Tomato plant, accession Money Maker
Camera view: horizontal (90 deg, fisheye); turntable rotation: 270 degrees
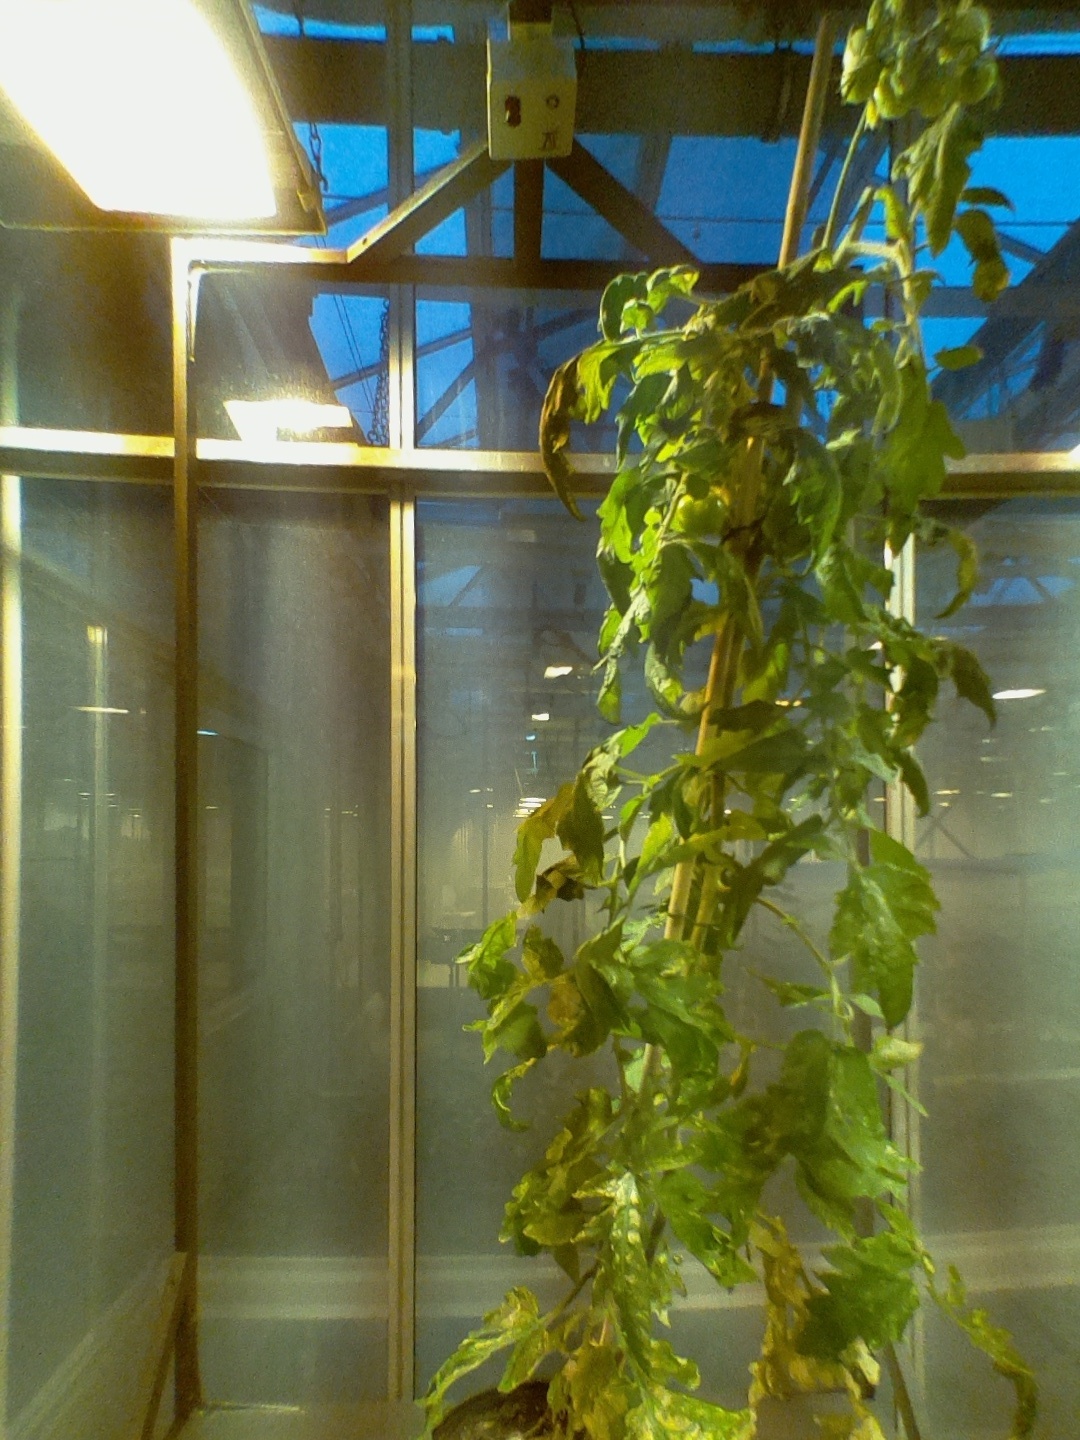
BBCH growth stage 72: 20%-30% of final fruit size